Iapygians

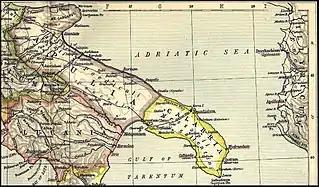
Apulia and Calabria, cropped from "Map of Ancient Italy, Southern Part", by William R. Shepherd, 1911.

Iapygia (modern-day Apulia) was located in the southeastern part of the Italian Peninsula, between the Apennine Mountains and the Adriatic Sea.